FANTOM

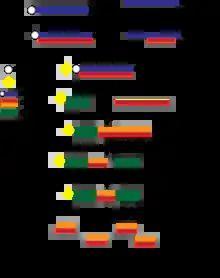
Schematic of CAGE

CAGE was a continuation of the concepts developed for FANTOM1 - and used extensively in the following projects - for capturing 5' mRNA caps. Unlike previous efforts to generate full length cDNA, CAGE examines fragments, or tags, that are 20–27 in length. This provided an economical and high-throughput means of mapping TSSs, including promoter structure and activity.